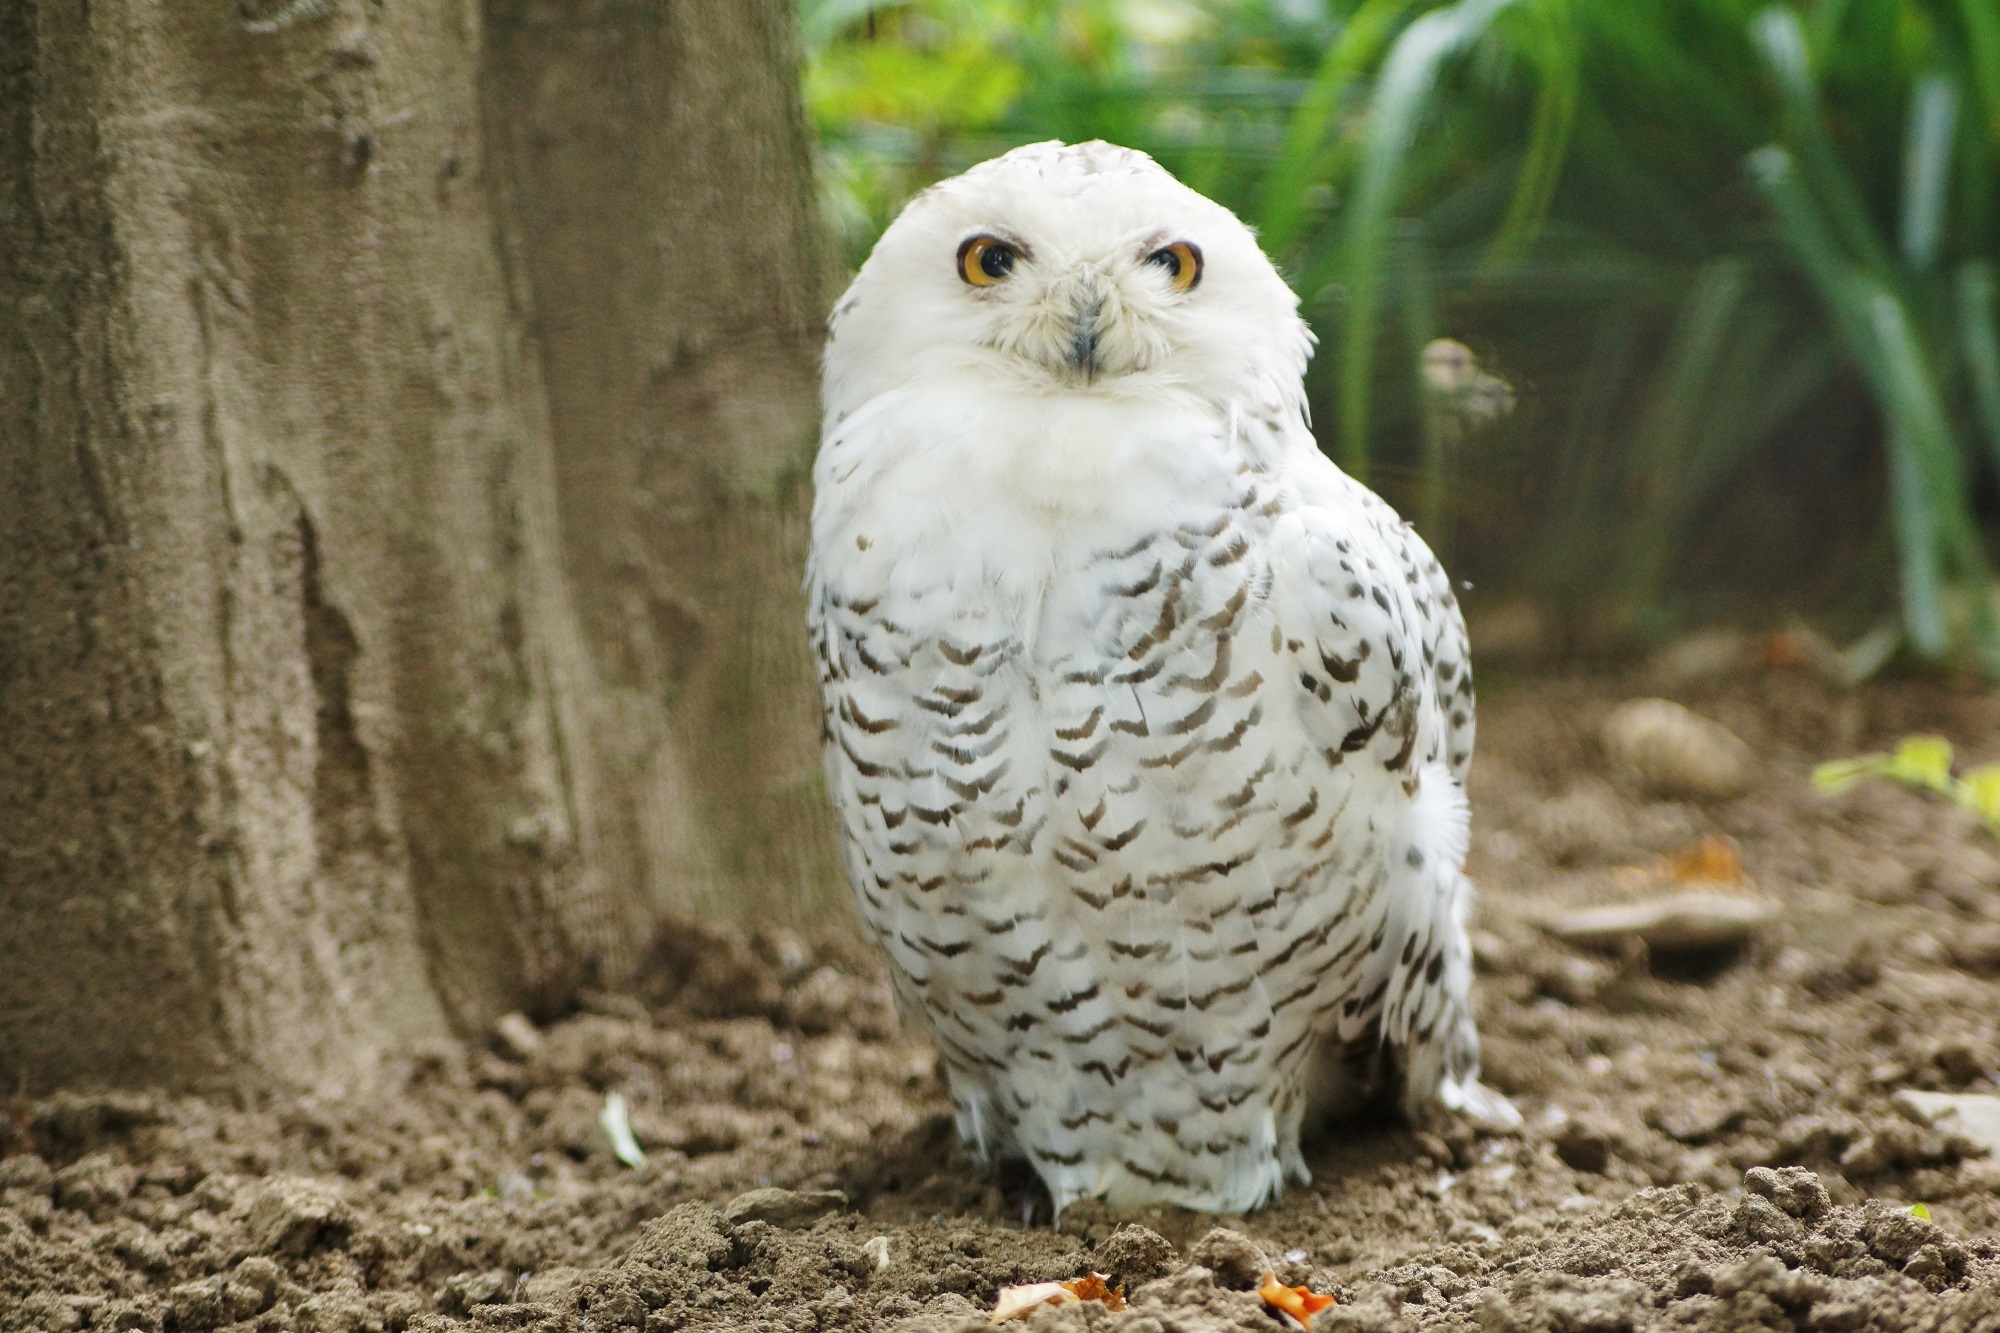
nature, bird, white, ground, looking, wildlife, standing, zoo, portrait, beak, predator, arctic, owl, fauna, raptor, bird of prey, snowy owl, outdoors, feathers, vertebrate, hunter, falcon